American Airlines Flight 96

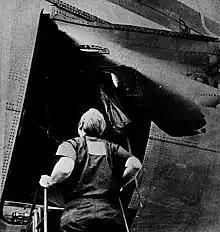
The cargo door after being ripped off

American Airlines Flight 96 (AA96/AAL96) was a regular domestic flight operated by American Airlines from Los Angeles to New York via Detroit and Buffalo. On June 12, 1972, after takeoff from Detroit, Michigan, the left rear cargo door of the McDonnell Douglas DC-10-10 operating the flight blew open and broke off above Windsor, Ontario. The accident is thus sometimes referred to as the Windsor incident, although according to the National Transportation Safety Board (NTSB) it was technically an accident, not an incident.